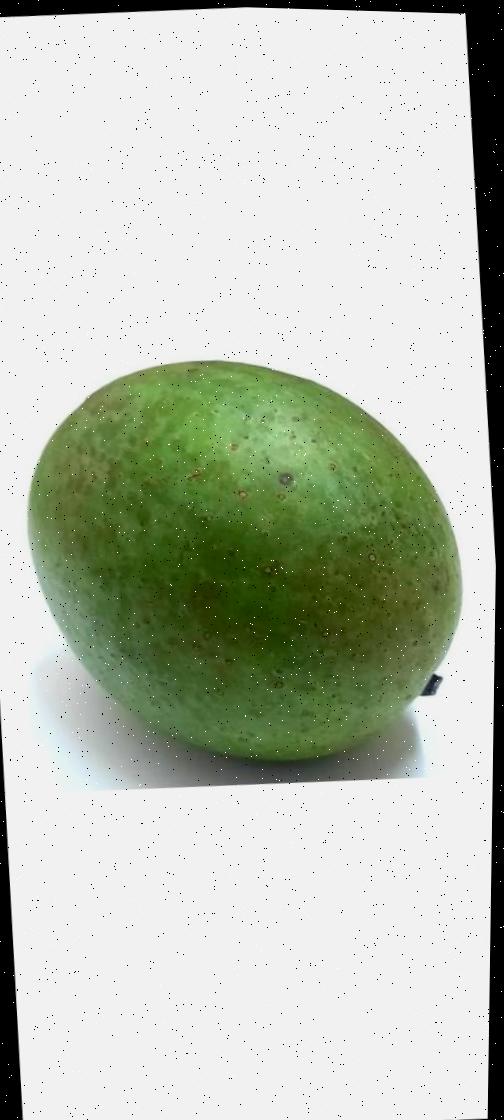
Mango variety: Ashshina Zhinuk